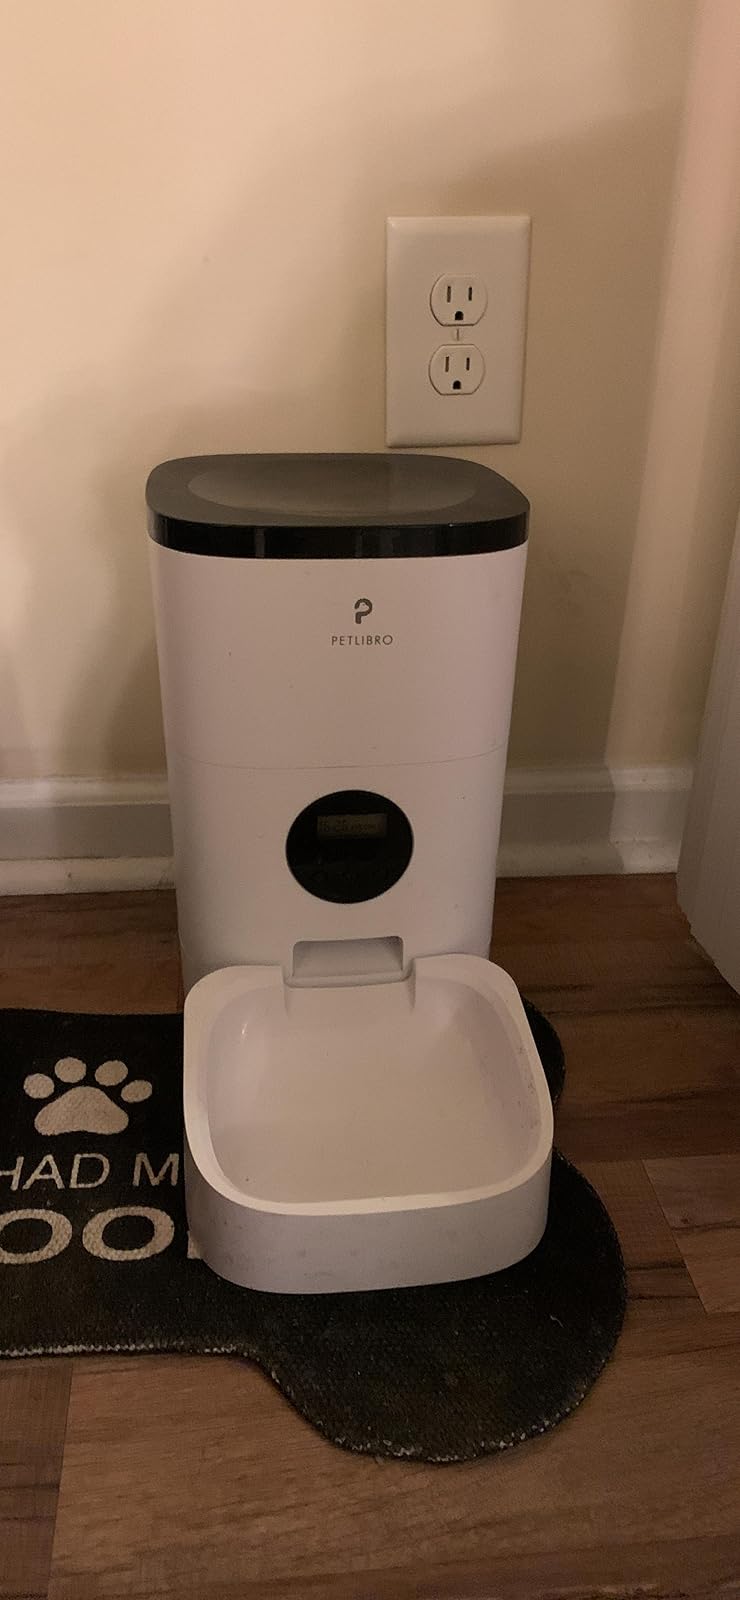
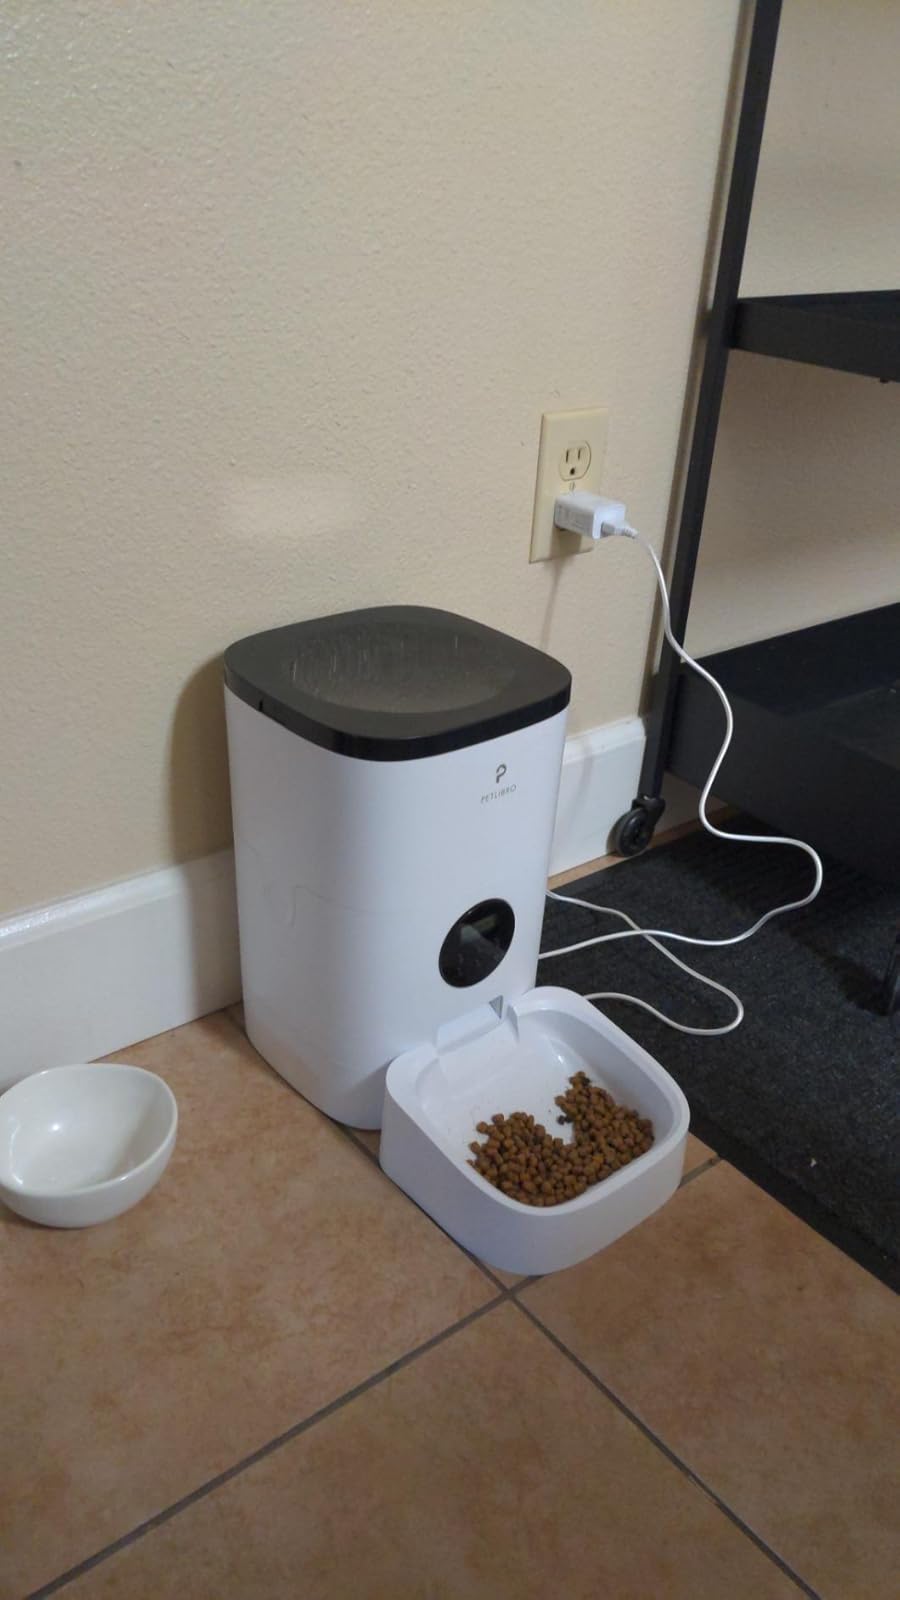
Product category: items_feeder
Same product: yes